La Silva Curiosa

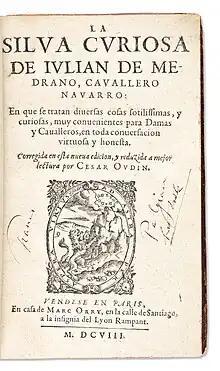
"La Silva Curiosa" by Julián Iñíguez de Medrano (republished in 1608 by César Oudin)

A version of Julian Iñiguez de Medrano's "La Silva Curiosa", originally published in 1583, was republished in Paris in 1608. This edition, "corrected in this new edition and improved for readability by César Oudin," introduced a notable addition: Cervantes's "Novela del curioso impertinente" (Novel of the Curious Impertinent), incorporated without attribution to the author. This inclusion sparked speculation, with some attributing the short story to Medrano. The 1608 edition holds significance for Cervantes collectors and scholars as it features an early printing of his "Novela del Curioso Impertinente", a narrative later recounted in "Don Quixote" and first published in 1605. This story concludes "La Silva Curiosa", commencing on page 274.